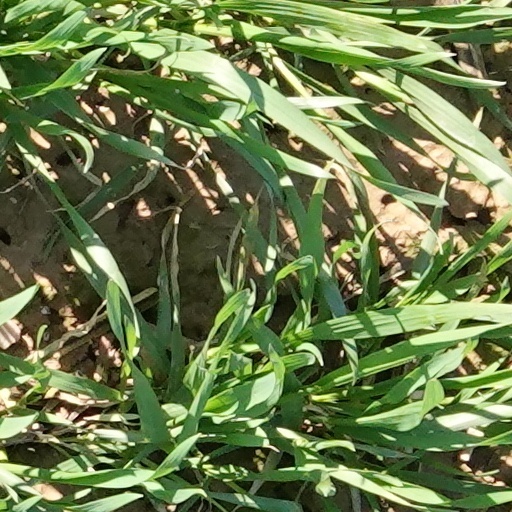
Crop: wheat